Earth science

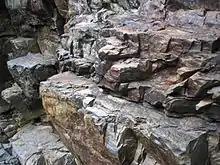
The rocky side of a mountain creek in Costa Rica

Earth science or geoscience includes all fields of natural science related to the planet Earth. This is a branch of science dealing with the physical, chemical, and biological complex constitutions and synergistic linkages of Earth's four spheres: the biosphere, hydrosphere/cryosphere, atmosphere, and geosphere (or lithosphere). Earth science can be considered to be a branch of planetary science but with a much older history.